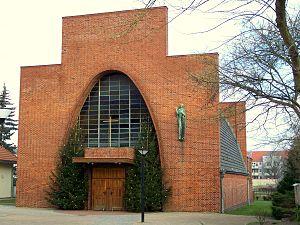
Église catholique de Güstrow